Marija Golubeva

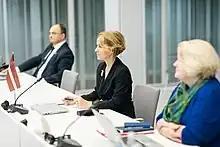
Marija Golubeva chairing a meeting of European Affairs Committee

Golubeva is considered Latvia's first openly lesbian minister, considered the second openly LGBT member of the Saeima in Latvian history, after Edgars Rinkēvičs. She was also one of the record high number of women elected to the Saeima in that election.